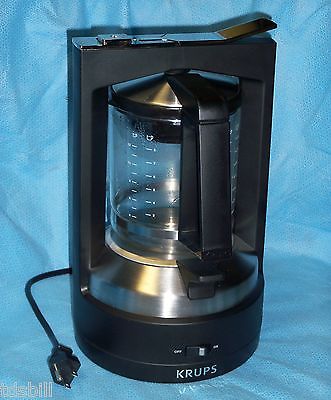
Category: coffee maker